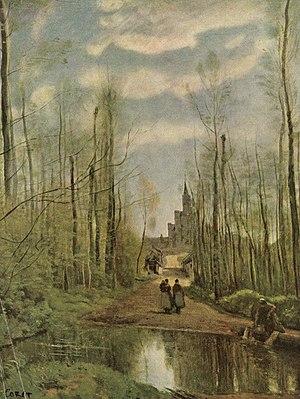
Beauvais est une commune française, préfecture du département de l'Oise, en région Hauts-de-France.